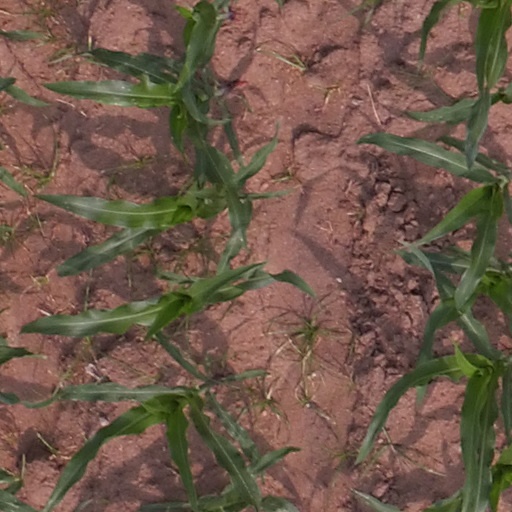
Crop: maize; corn